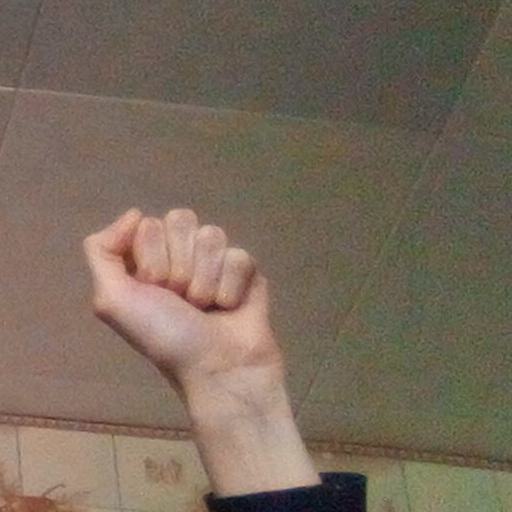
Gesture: fist